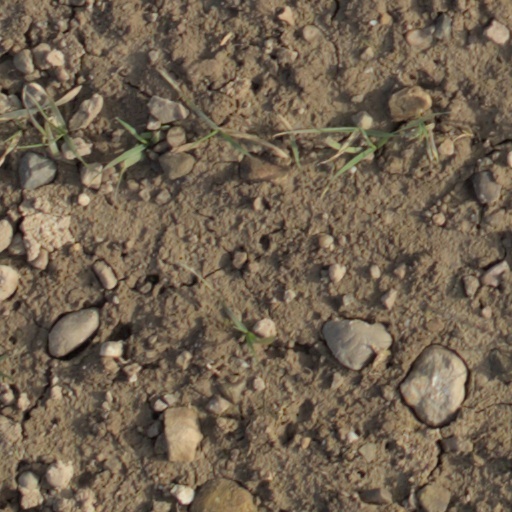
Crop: wheat